List of works by Jean Boucher

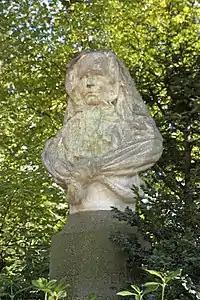
Bust of the comtesse de Ségur

This monument was dedicated to the French aviator who died in 1918. It marks Le Mounier's tomb in the Cimetière Saint-Michel in Saint-Brieuc. Boucher's bust of Le Mounier sits on a column of pink marble and by this column is the sculpture a veiled woman in mourning, an allegory for France. She clasps a wounded bird in her arms.